Lou Henry Hoover

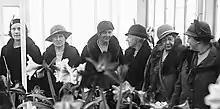
Lou Henry Hoover stands with five other women

During her time as first lady, Hoover oversaw refurbishing of the White House, importing art and furniture to decorate the building. She worked in conjunction with a committee that had been formed in the previous administration to decorate the White House, though she sometimes declined to consult them and made her own changes. She hired her own assistant at personal expense to catalogue what already existed in the White House, creating the first full compilation for the history of the White House's furnishings. Her refurbishments included the reconstruction of the studies of Abraham Lincoln and James Monroe, which would later be converted into the Lincoln Bedroom and the Treaty Room, respectively. She also had a movie projector installed in the White House. Hoover's many projects meant that she frequently held meetings of her own in the White House, and she had bedrooms converted into sitting rooms so she and the president could both see several people each day.